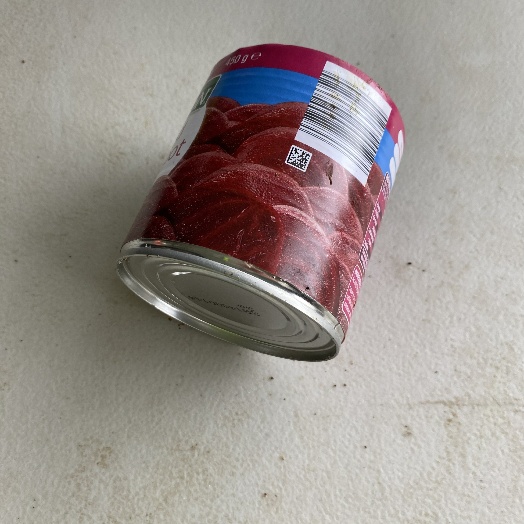
Label: Metal